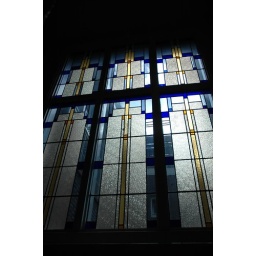
Stained glass window in the office